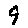
Label: 9